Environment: real
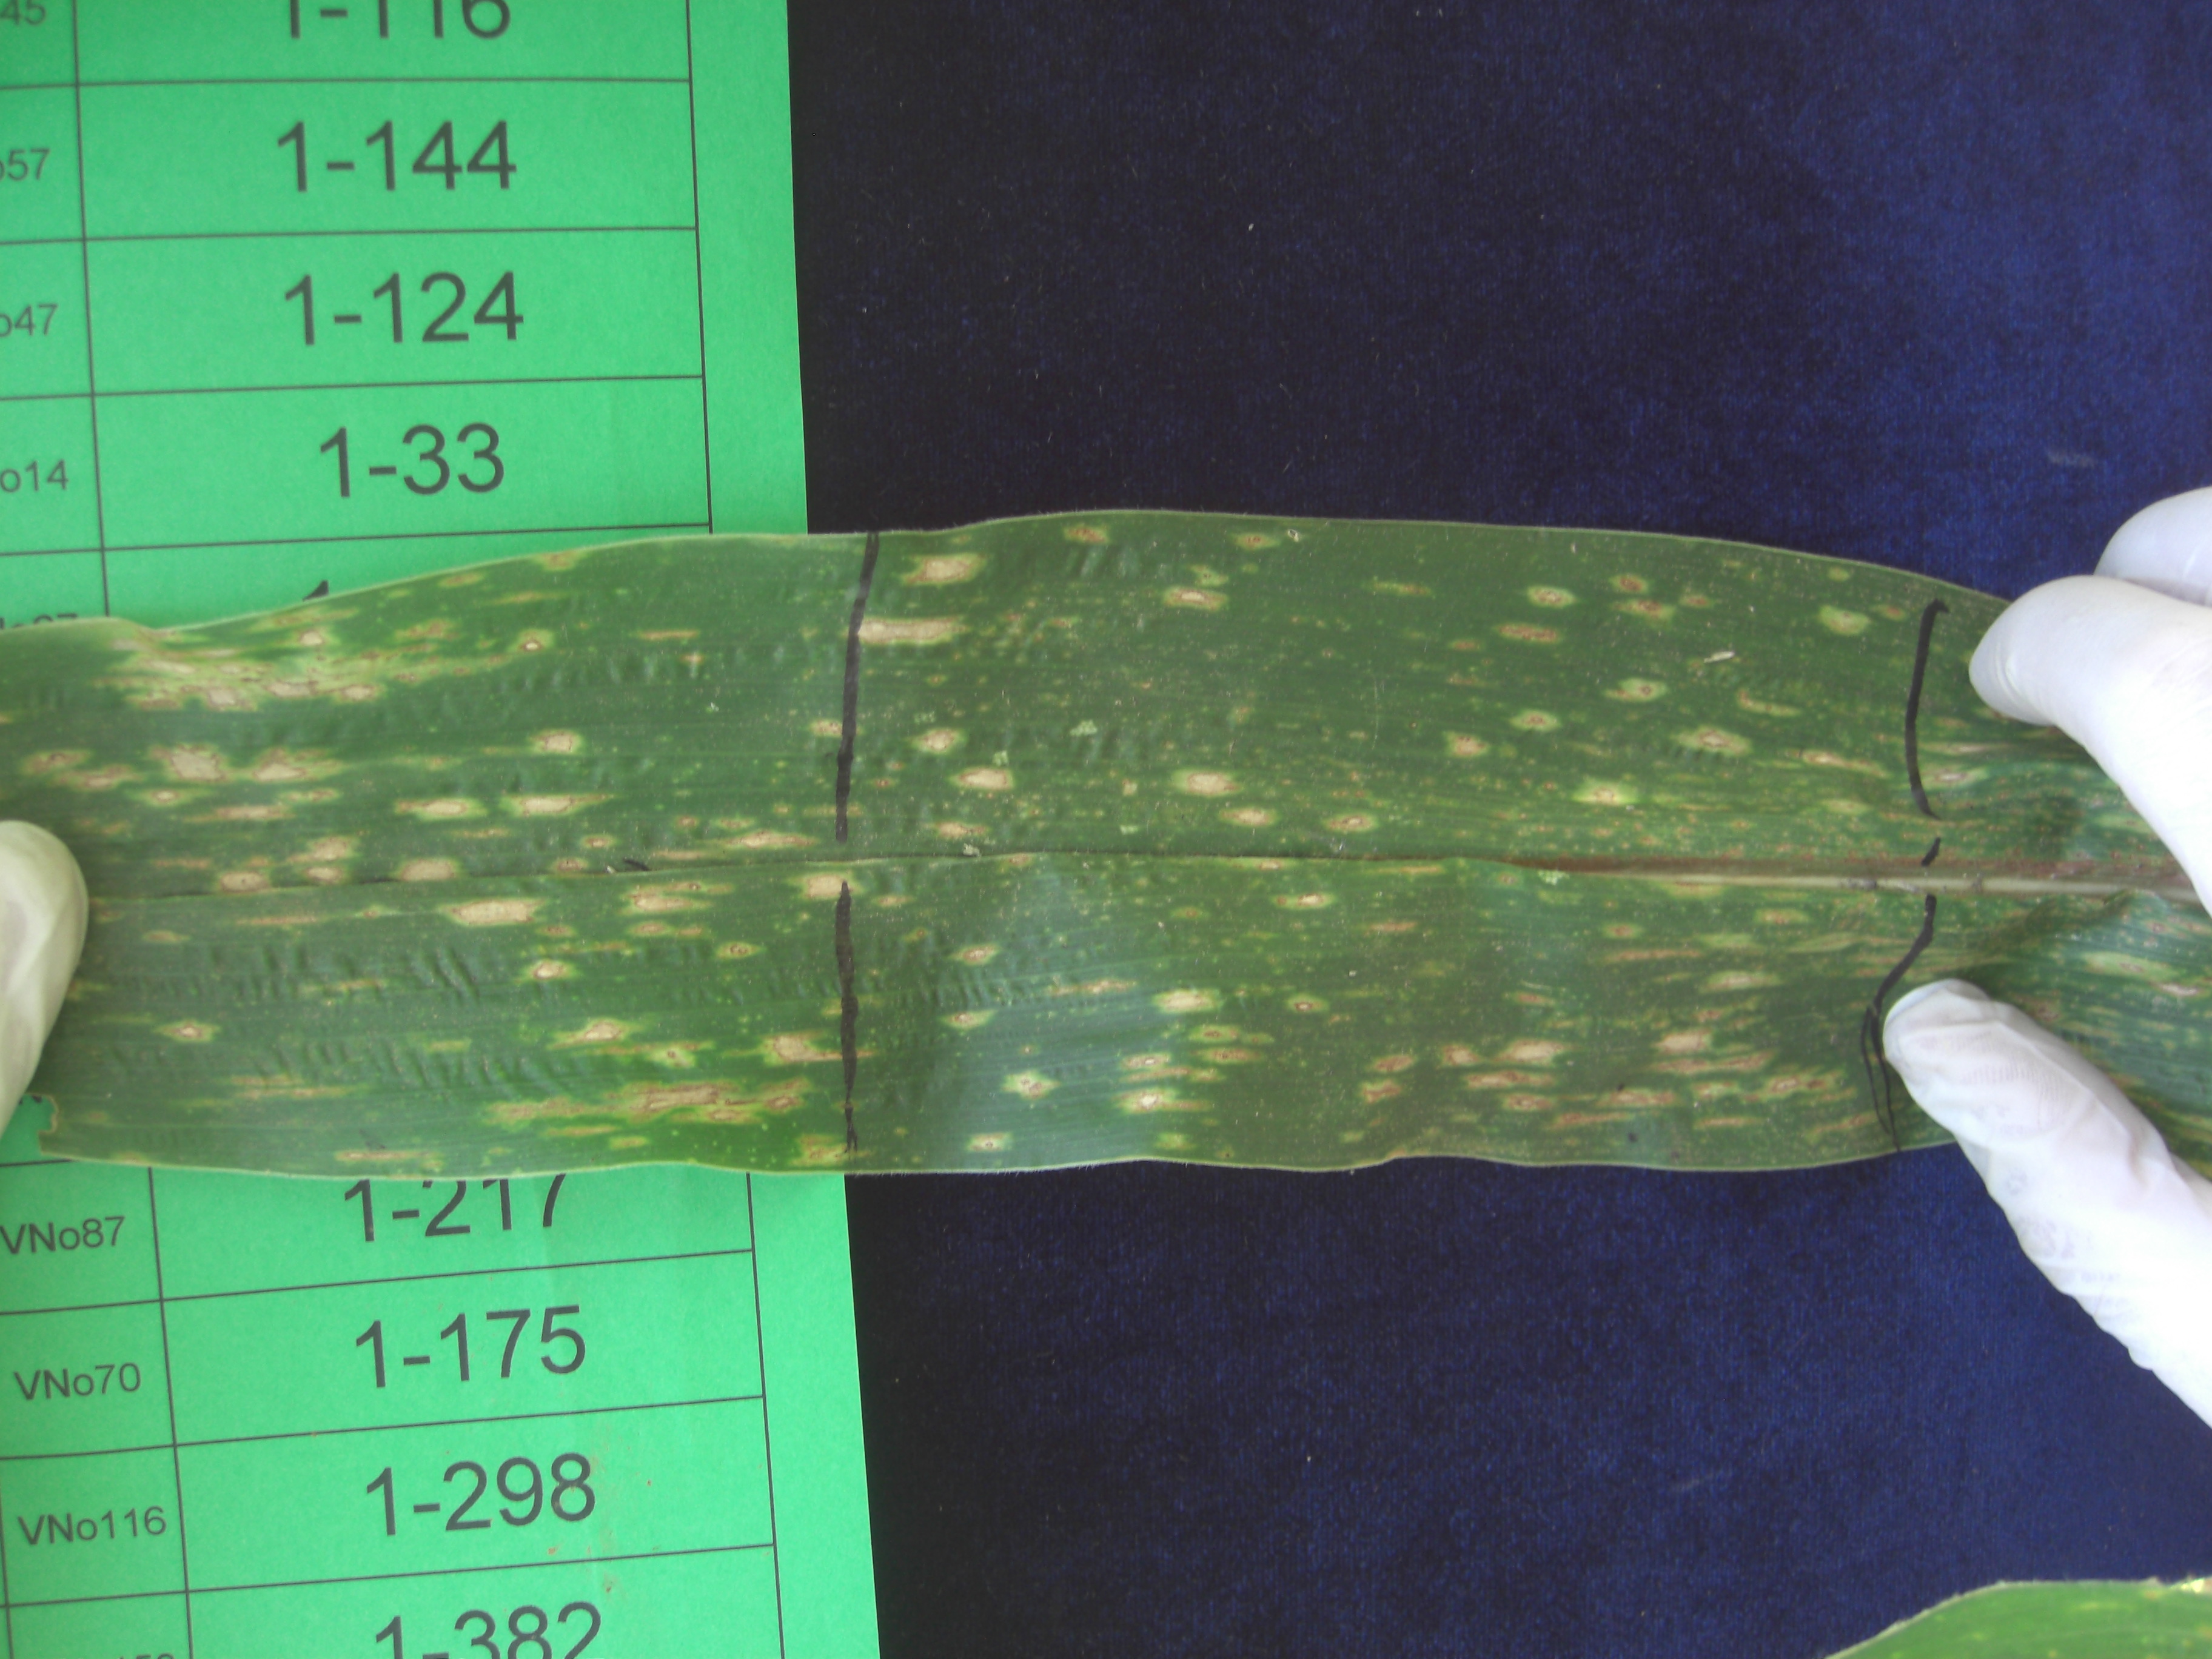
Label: gray_leaf_spot